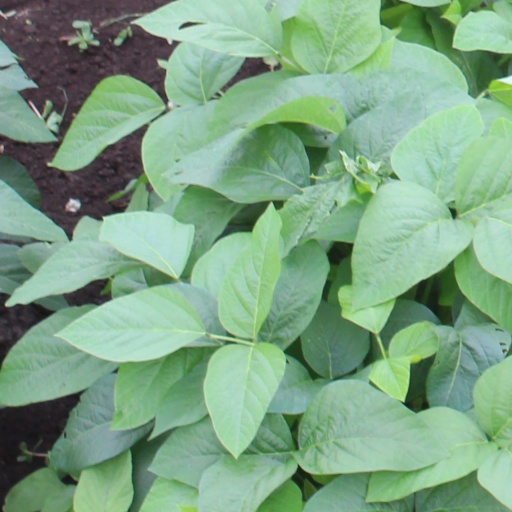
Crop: soybean